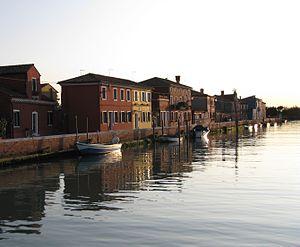
Mazzorbo est une île du nord de la lagune de Venise, en Italie, à proximité de Burano. Autrefois un centre commercial important, elle est aujourd'hui connue pour ses vignobles et ses vergers.